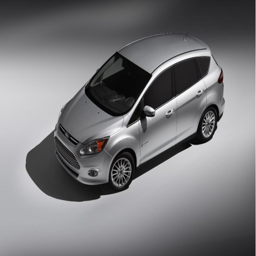
person , first revealed at show